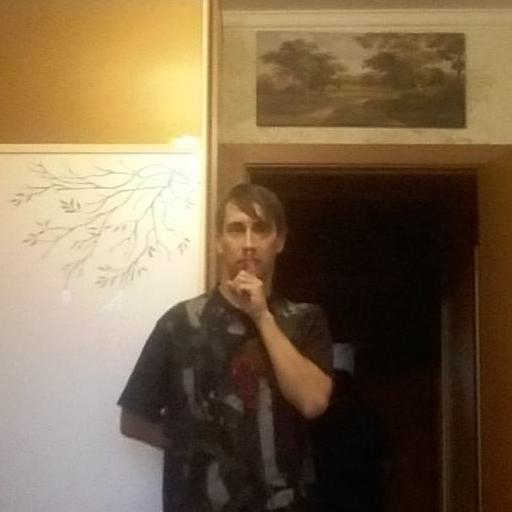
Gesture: mute